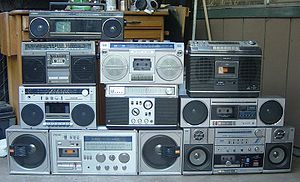
Ghettoblaster
Opstilling af Ghettoblastere. Se siden med billedets beskrivelse for identificering af de forskellige modeller.
Ghettoblaster er den almindelige danske betegnelse for en bærbar lydafspiller, der sædvanligvis rummer mulighed for at afspille radio, kassettebånd og/eller cd'er ved relativt højt lydtryk.